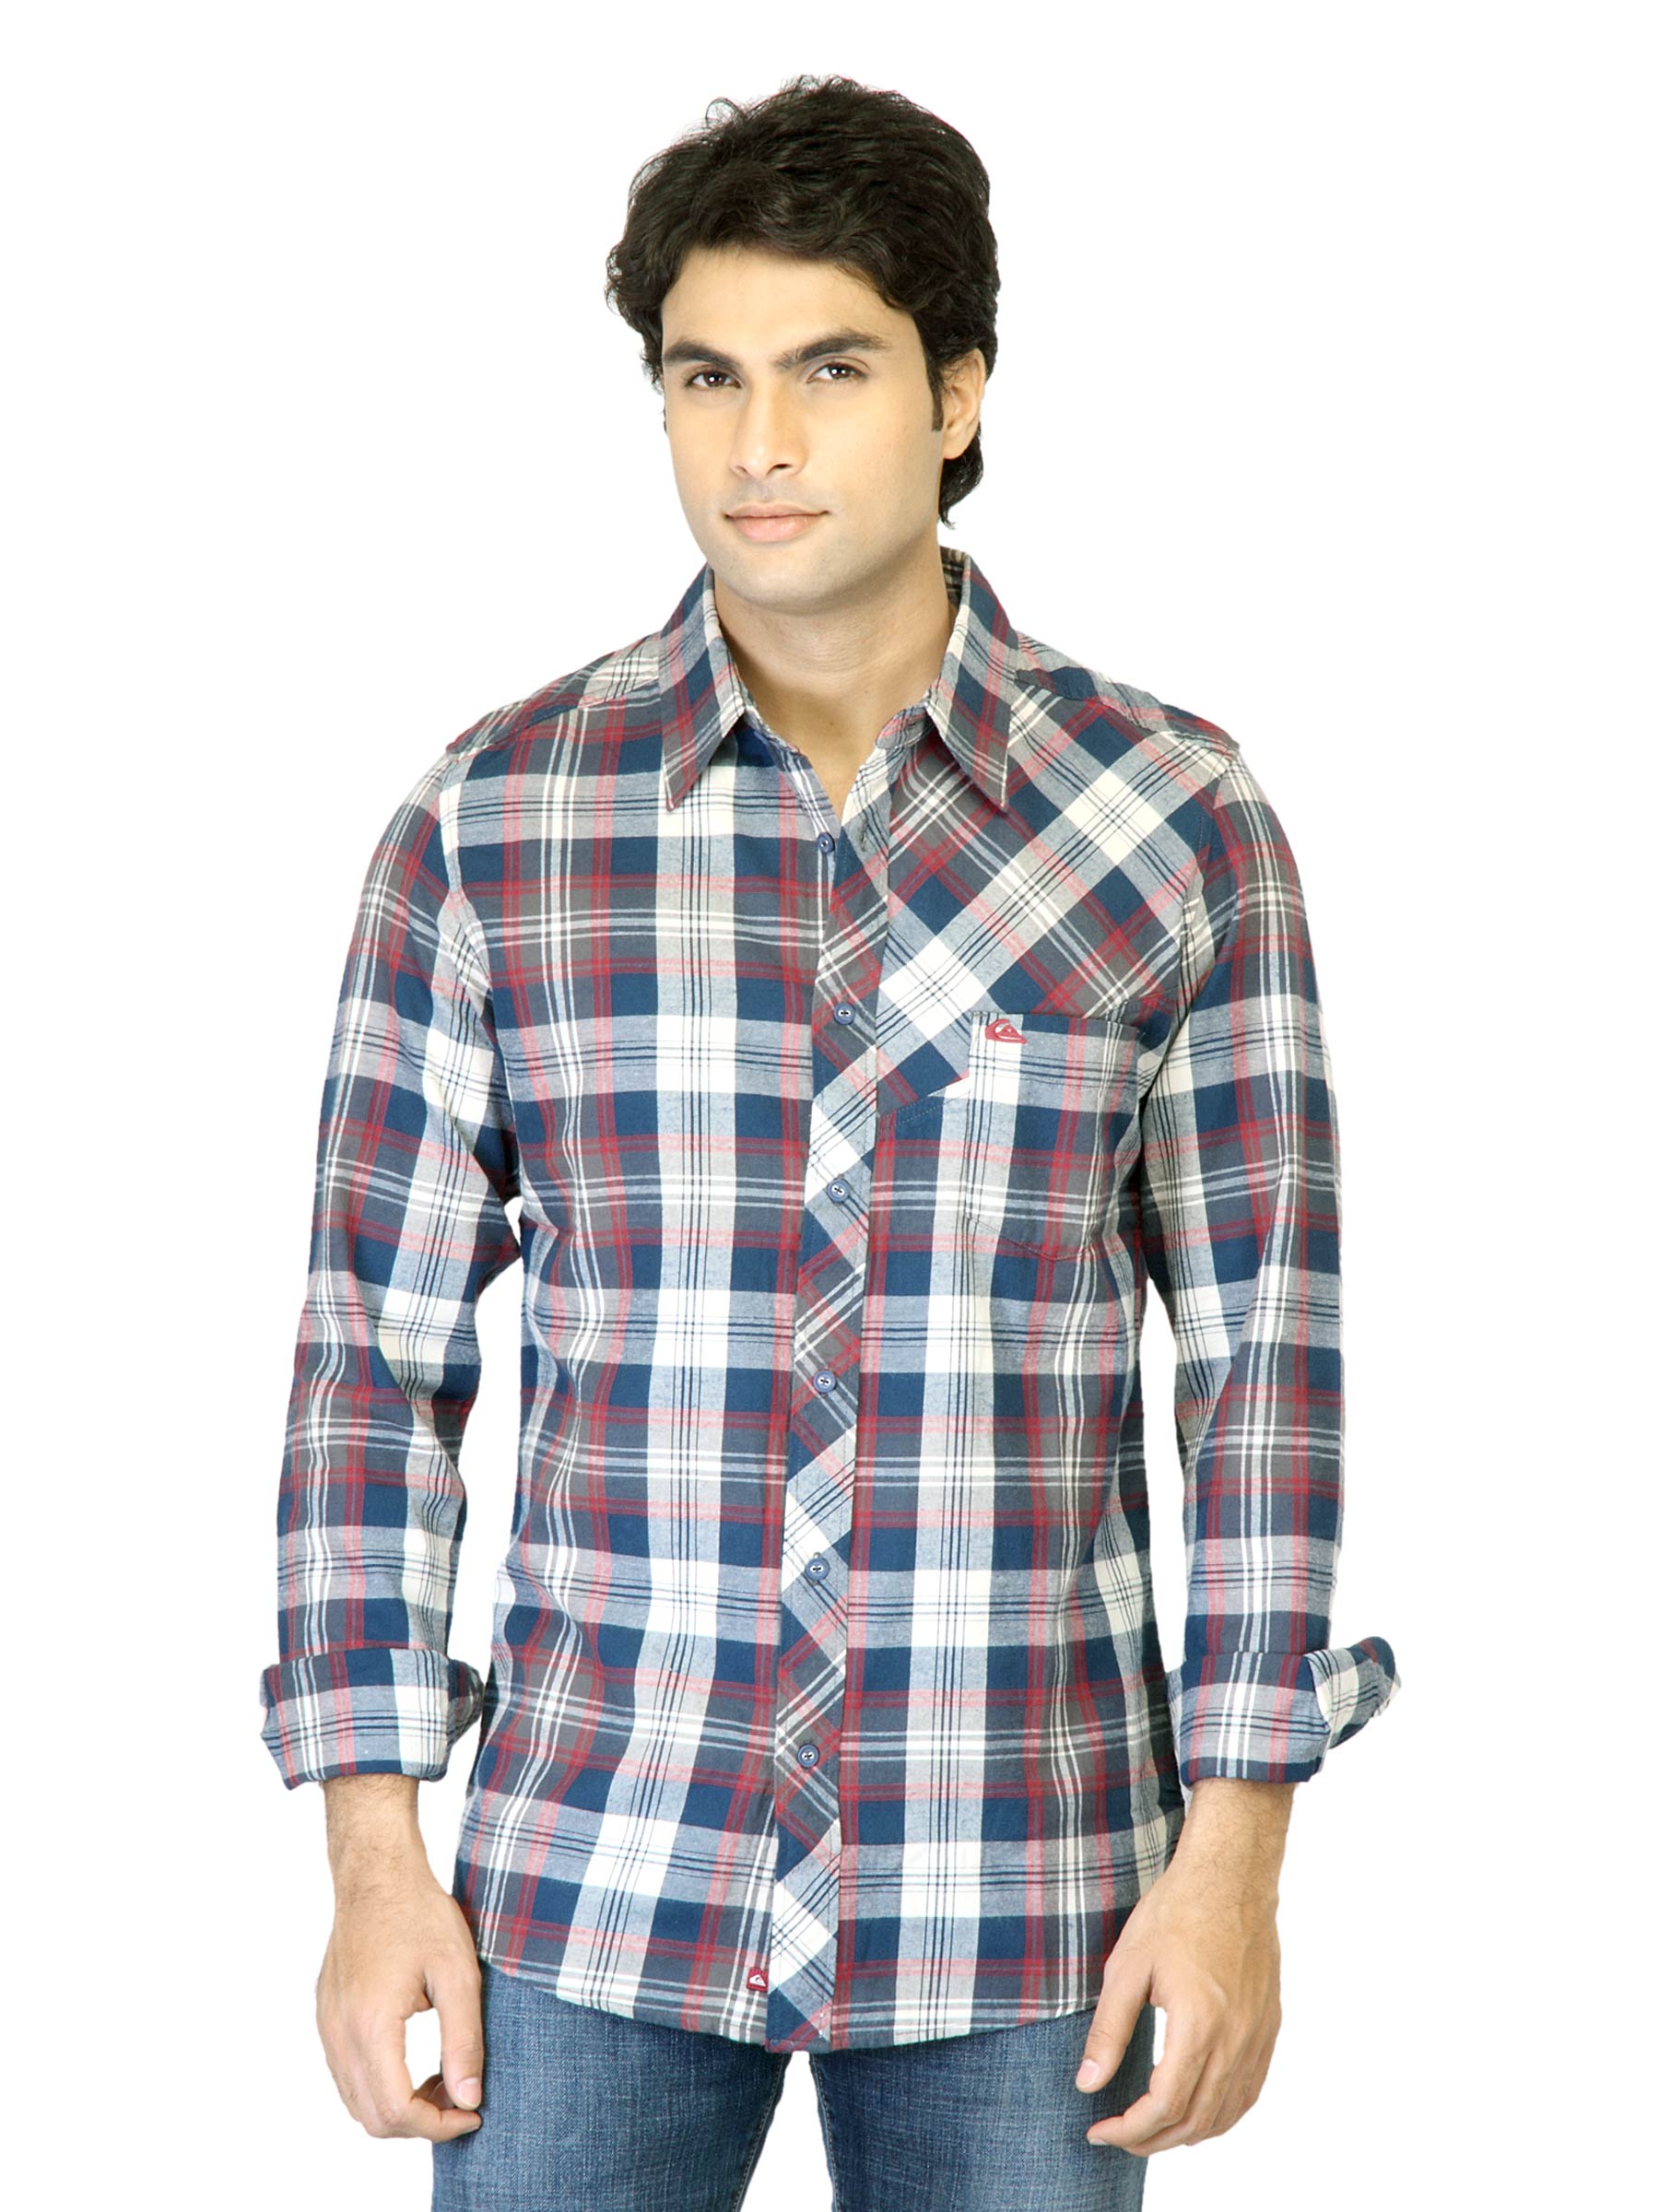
Quiksilver Men Navy Blue Check Shirt
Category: Apparel / Topwear / Shirts
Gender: Men
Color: Navy Blue
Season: Fall 2011
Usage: Casual